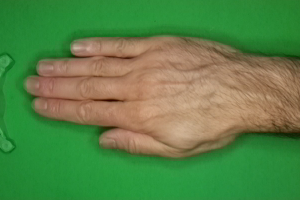
Label: paper